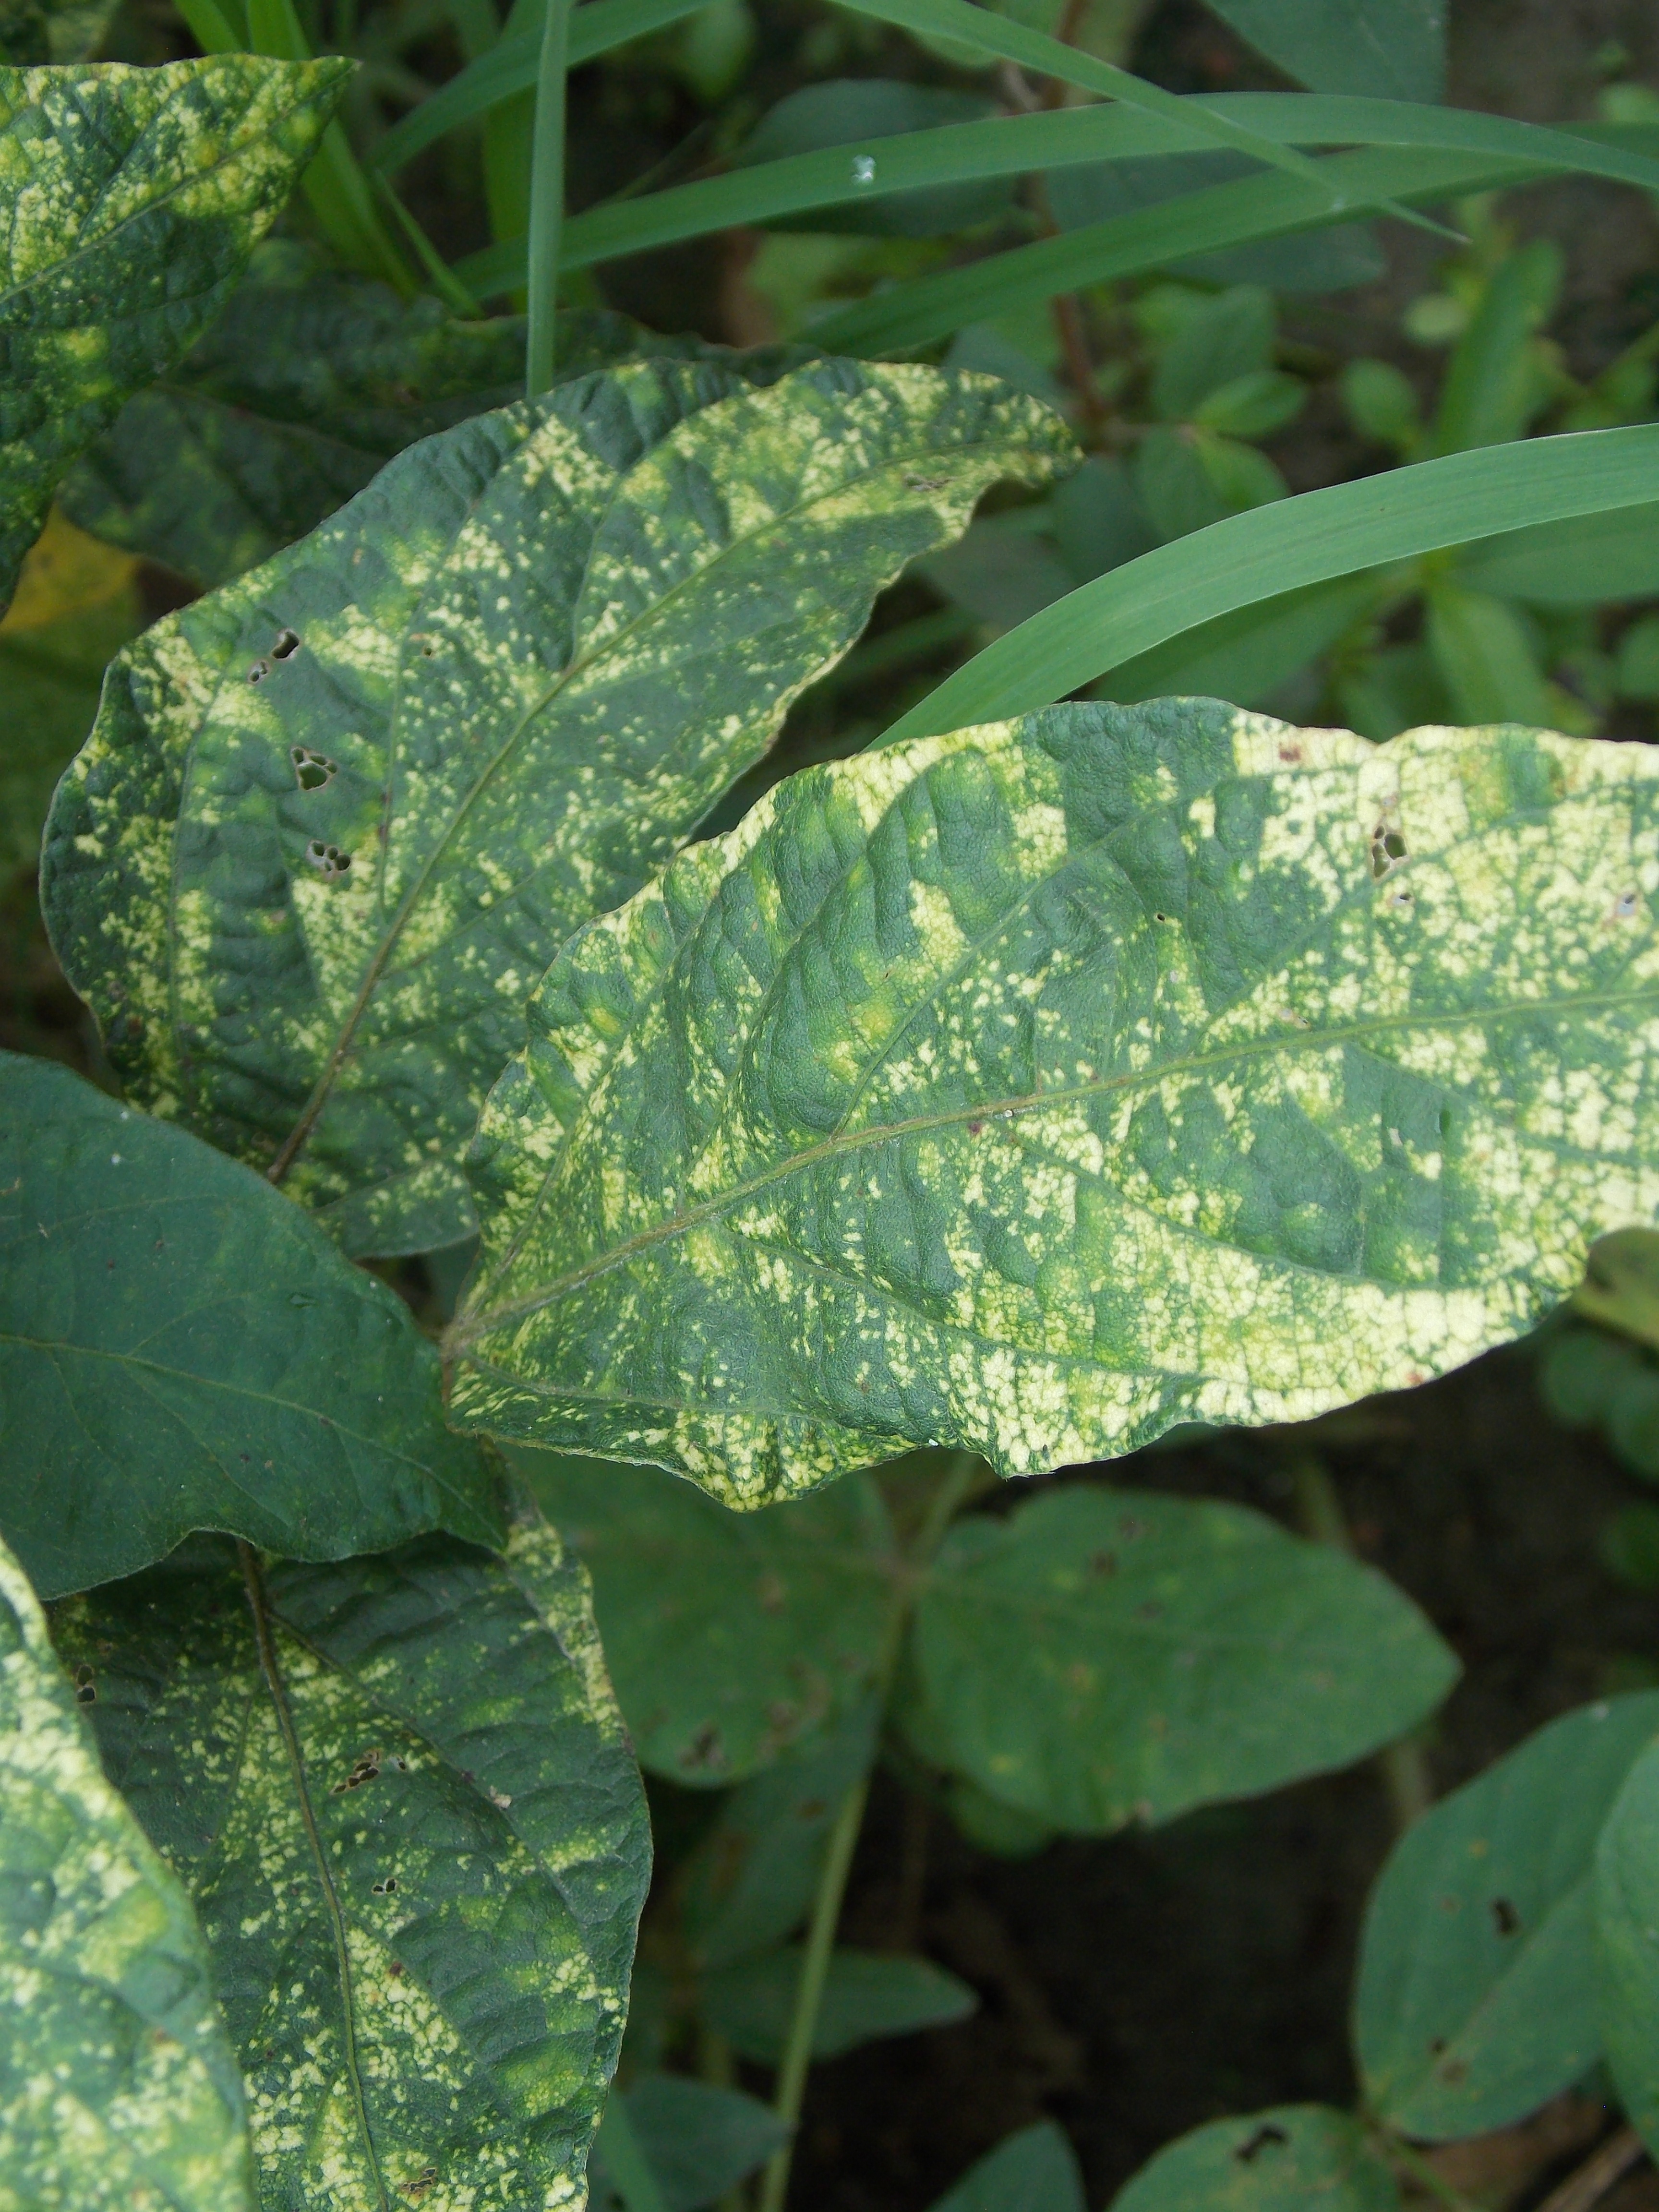
Label: Disease